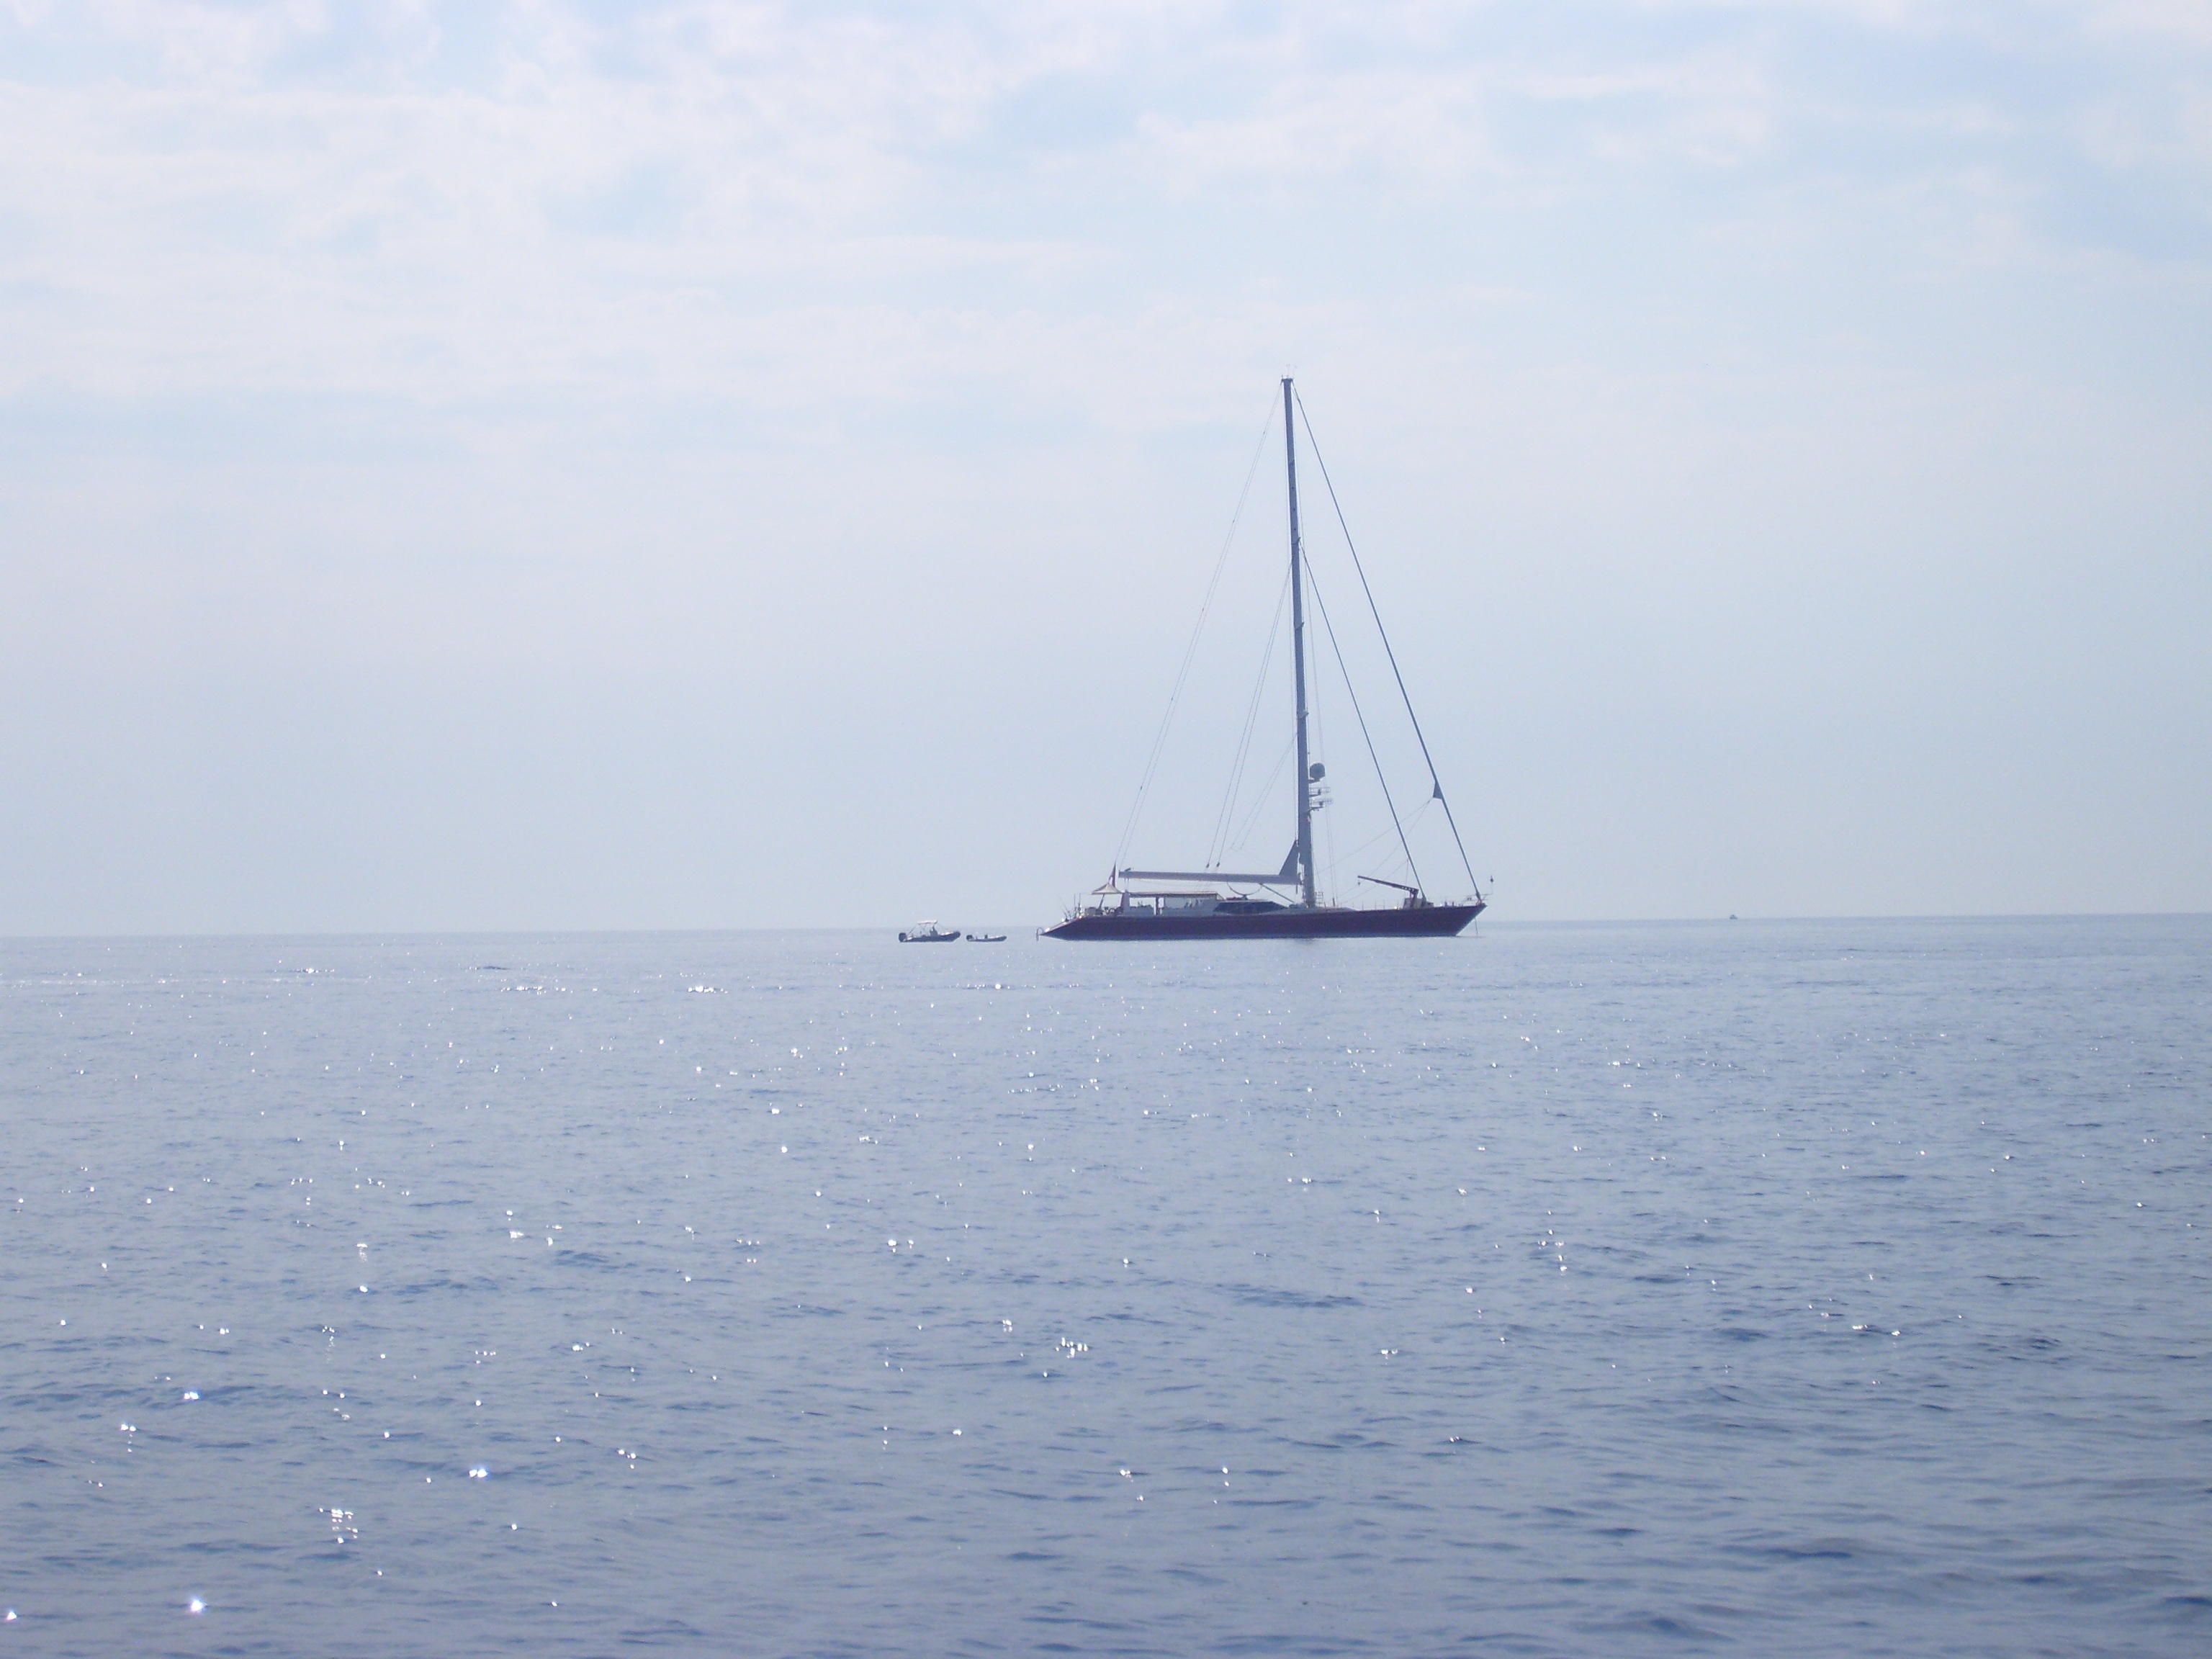
sea, ocean, boat, wind, ship, vehicle, mast, sailing, bay, sailboat, sail, watercraft, schooner, sailing ship, strait of messina